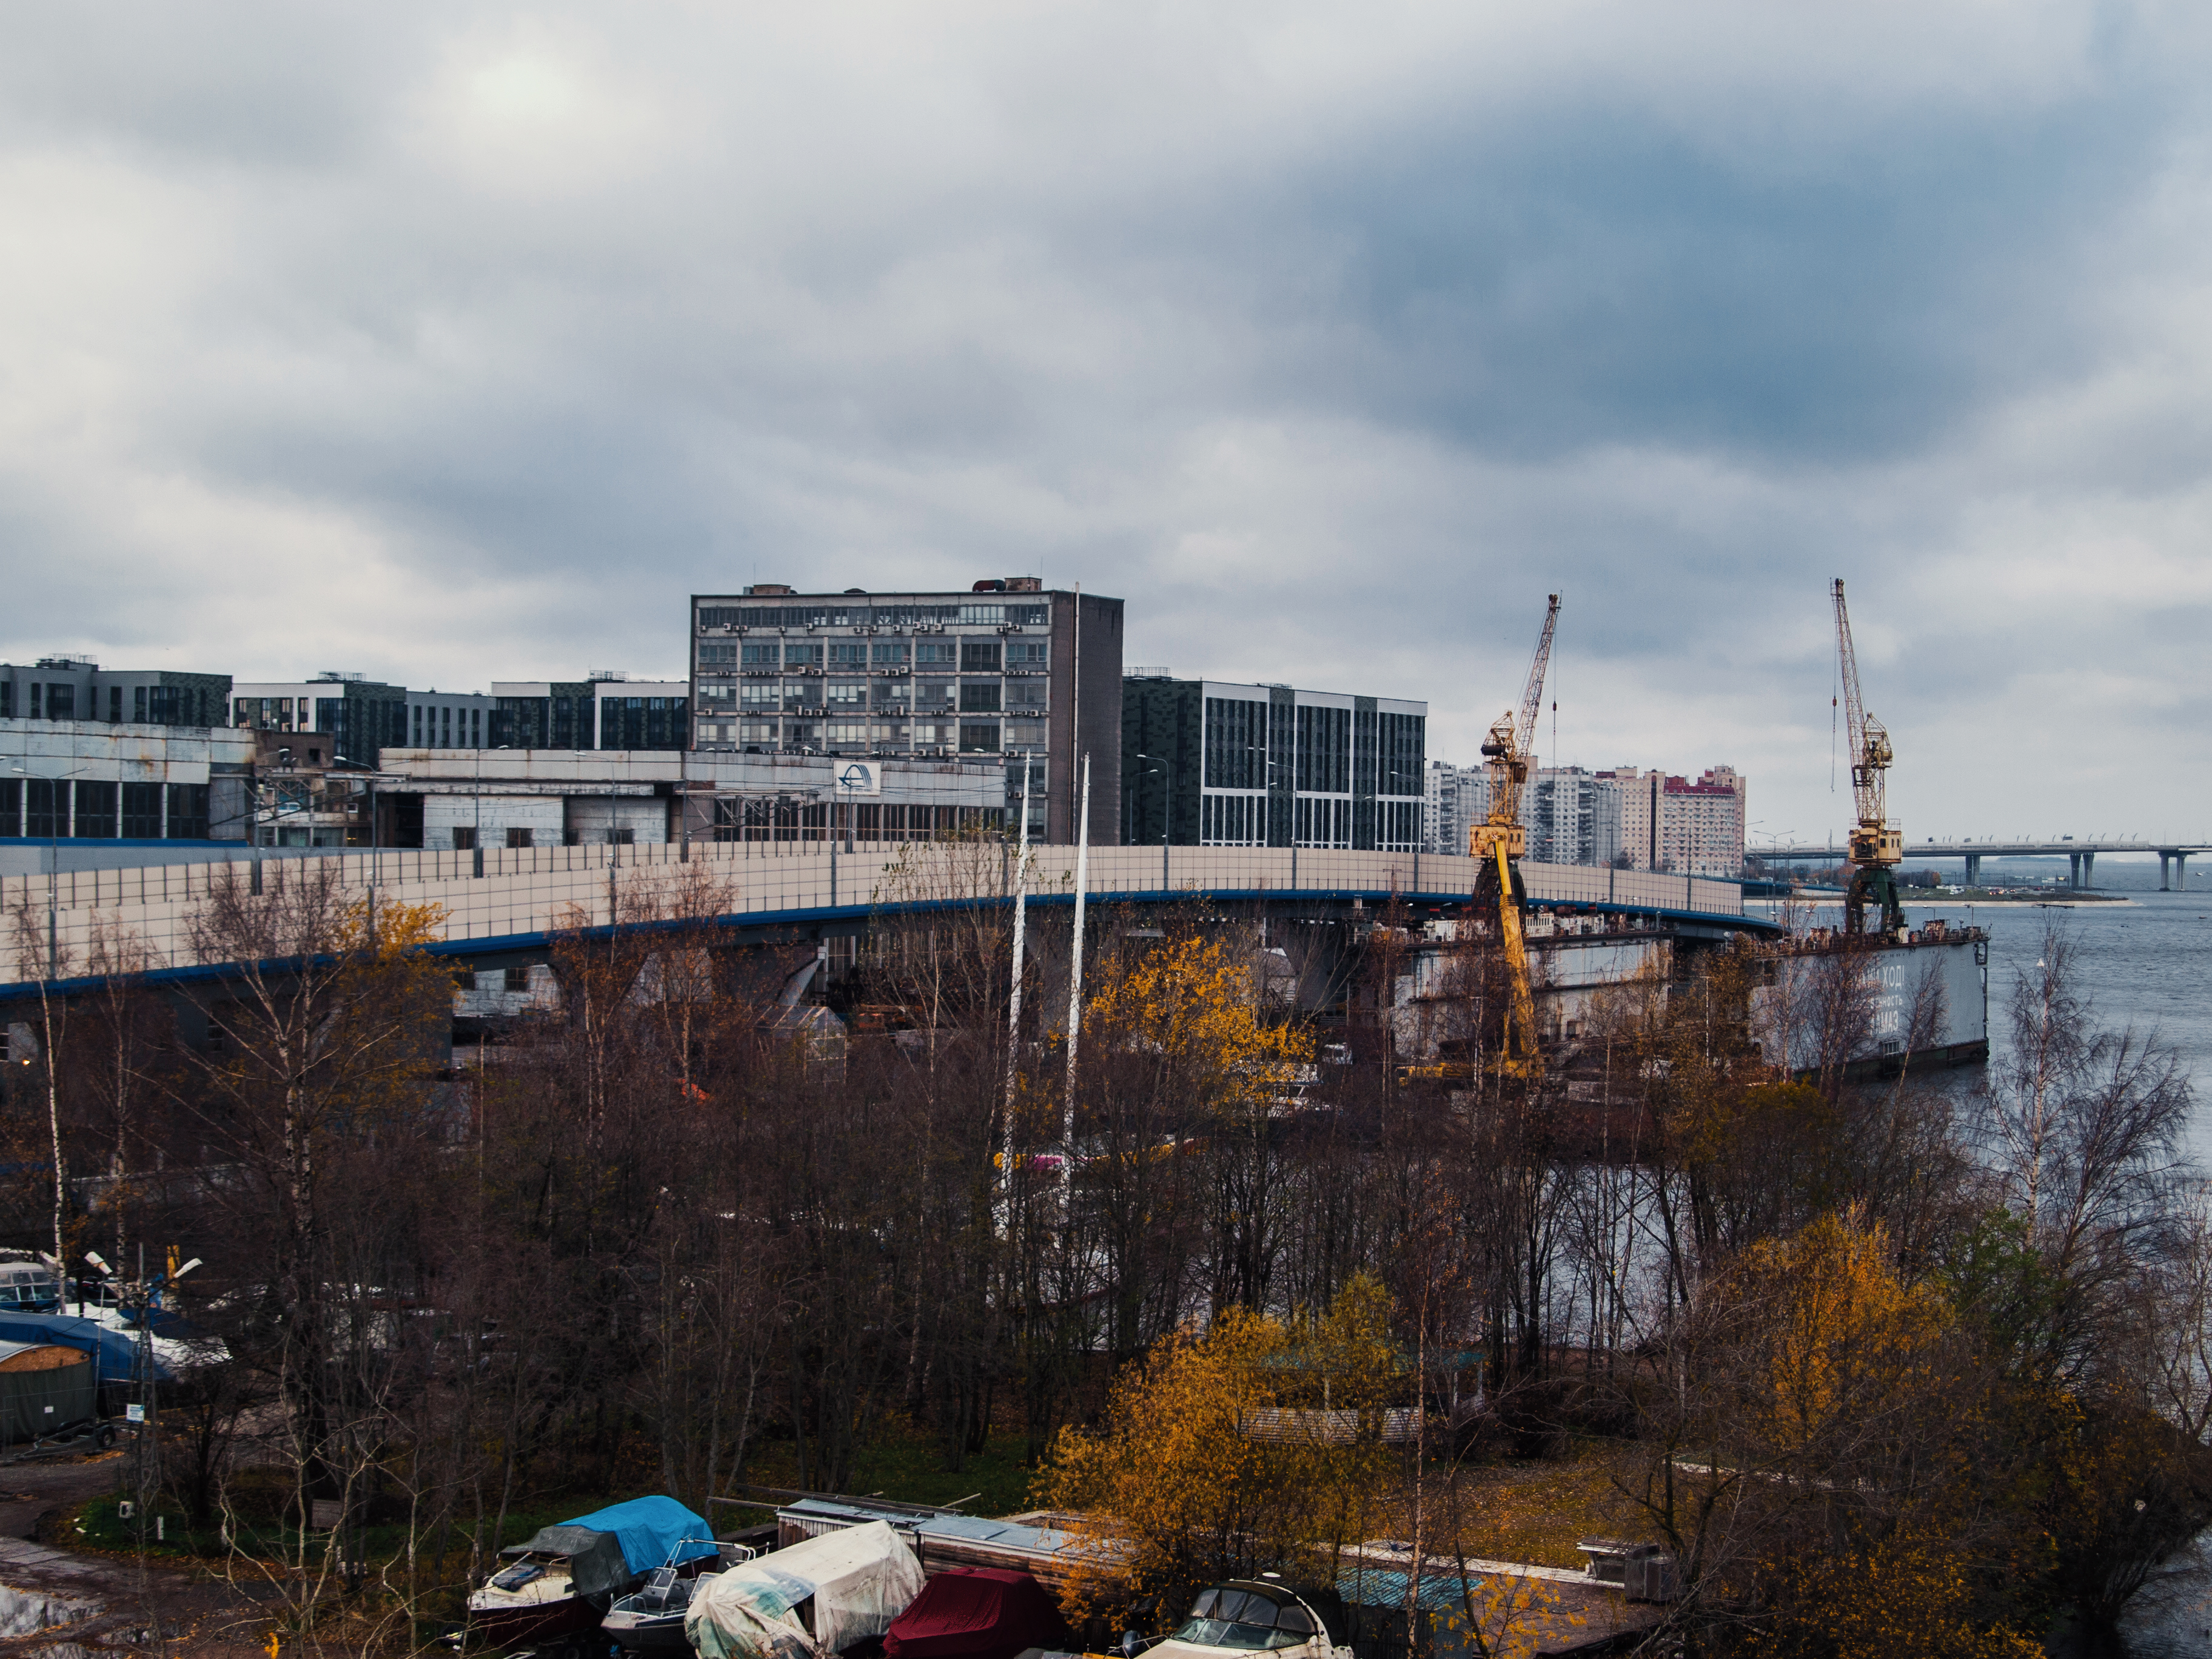
images, cloud, sky, building, water, plant, window, tree, tower block, vehicle, urban design, condominium, cityscape, roof, residential area, waterway, city, metropolitan area, house, metropolis, harbor, mixed use, apartment, suburb, downtown, road, landscape, winter, industry, port, facade, skyline, lake, motor vehicle, parking, crane, street, freezing, channel, reflection